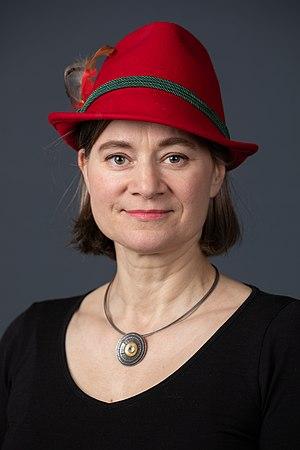
Anke Domscheit-Berg, Membre du Parlement allemand Bundestag, février 2020